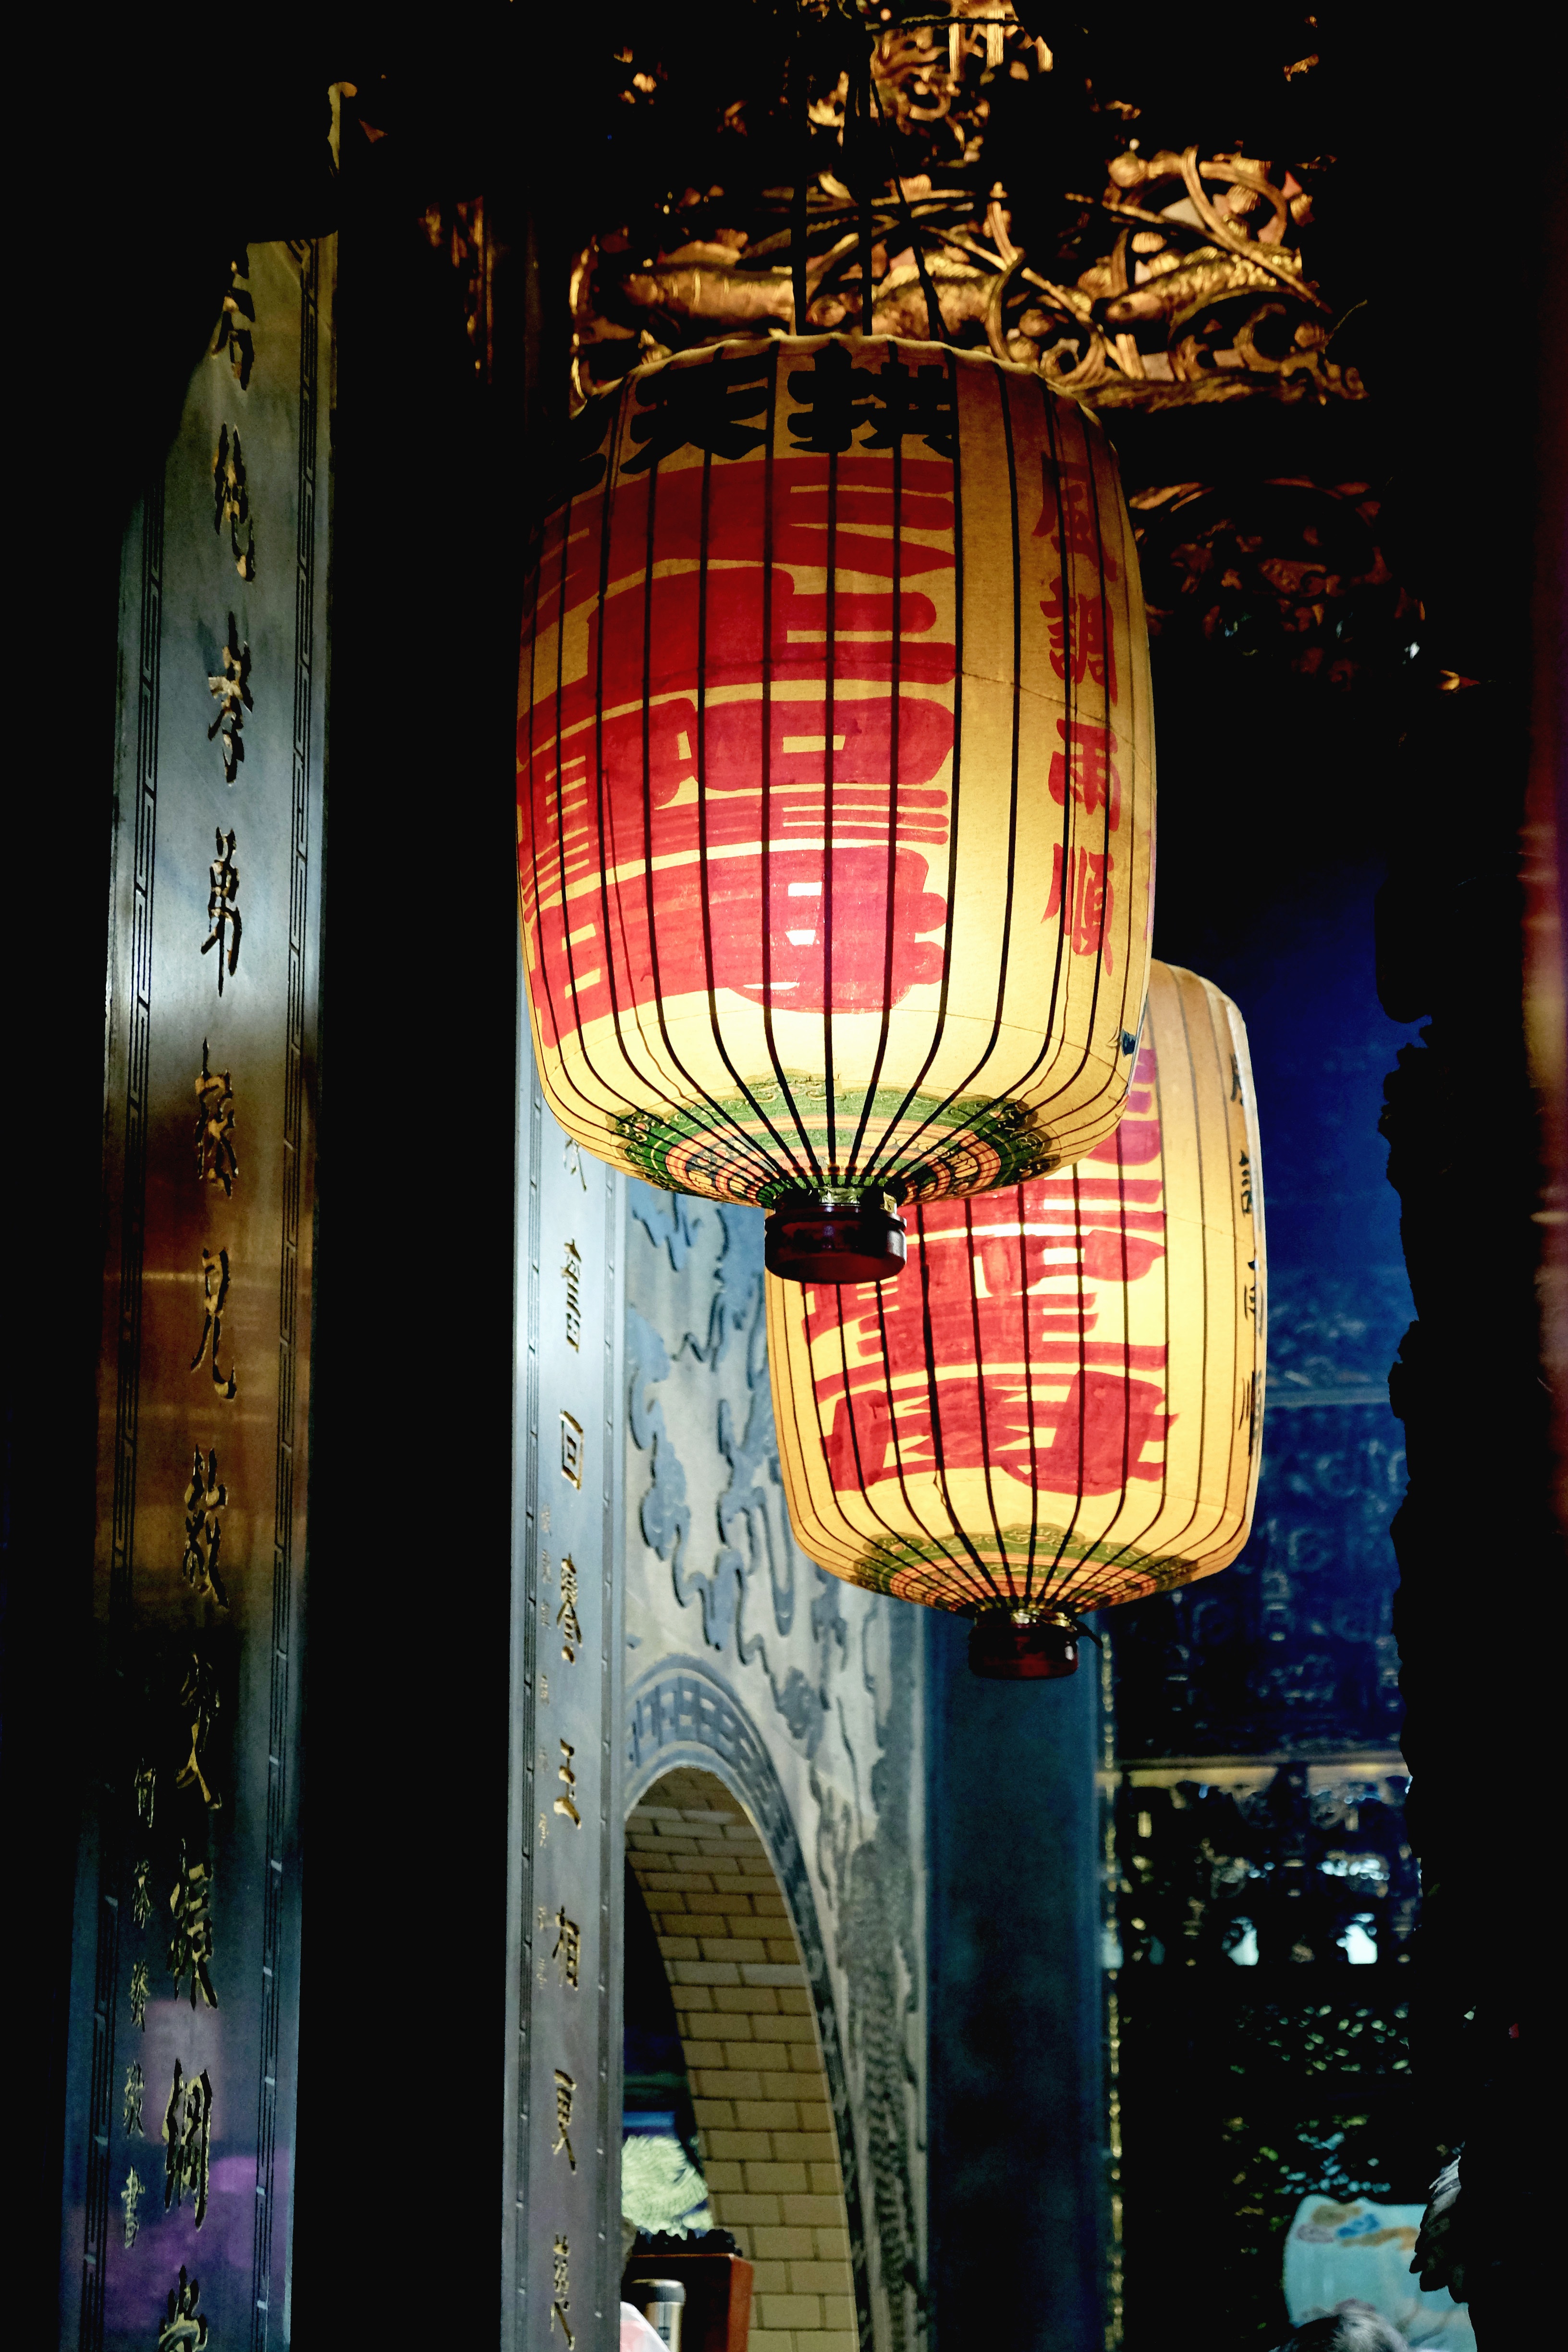
light, night, flower, window, glass, ferris wheel, color, lighting, light fixture